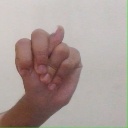
अक्षर: न